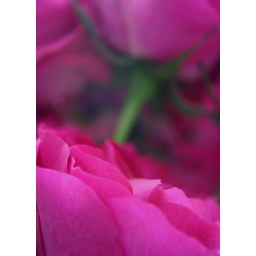
awash in pink with a pinch of green